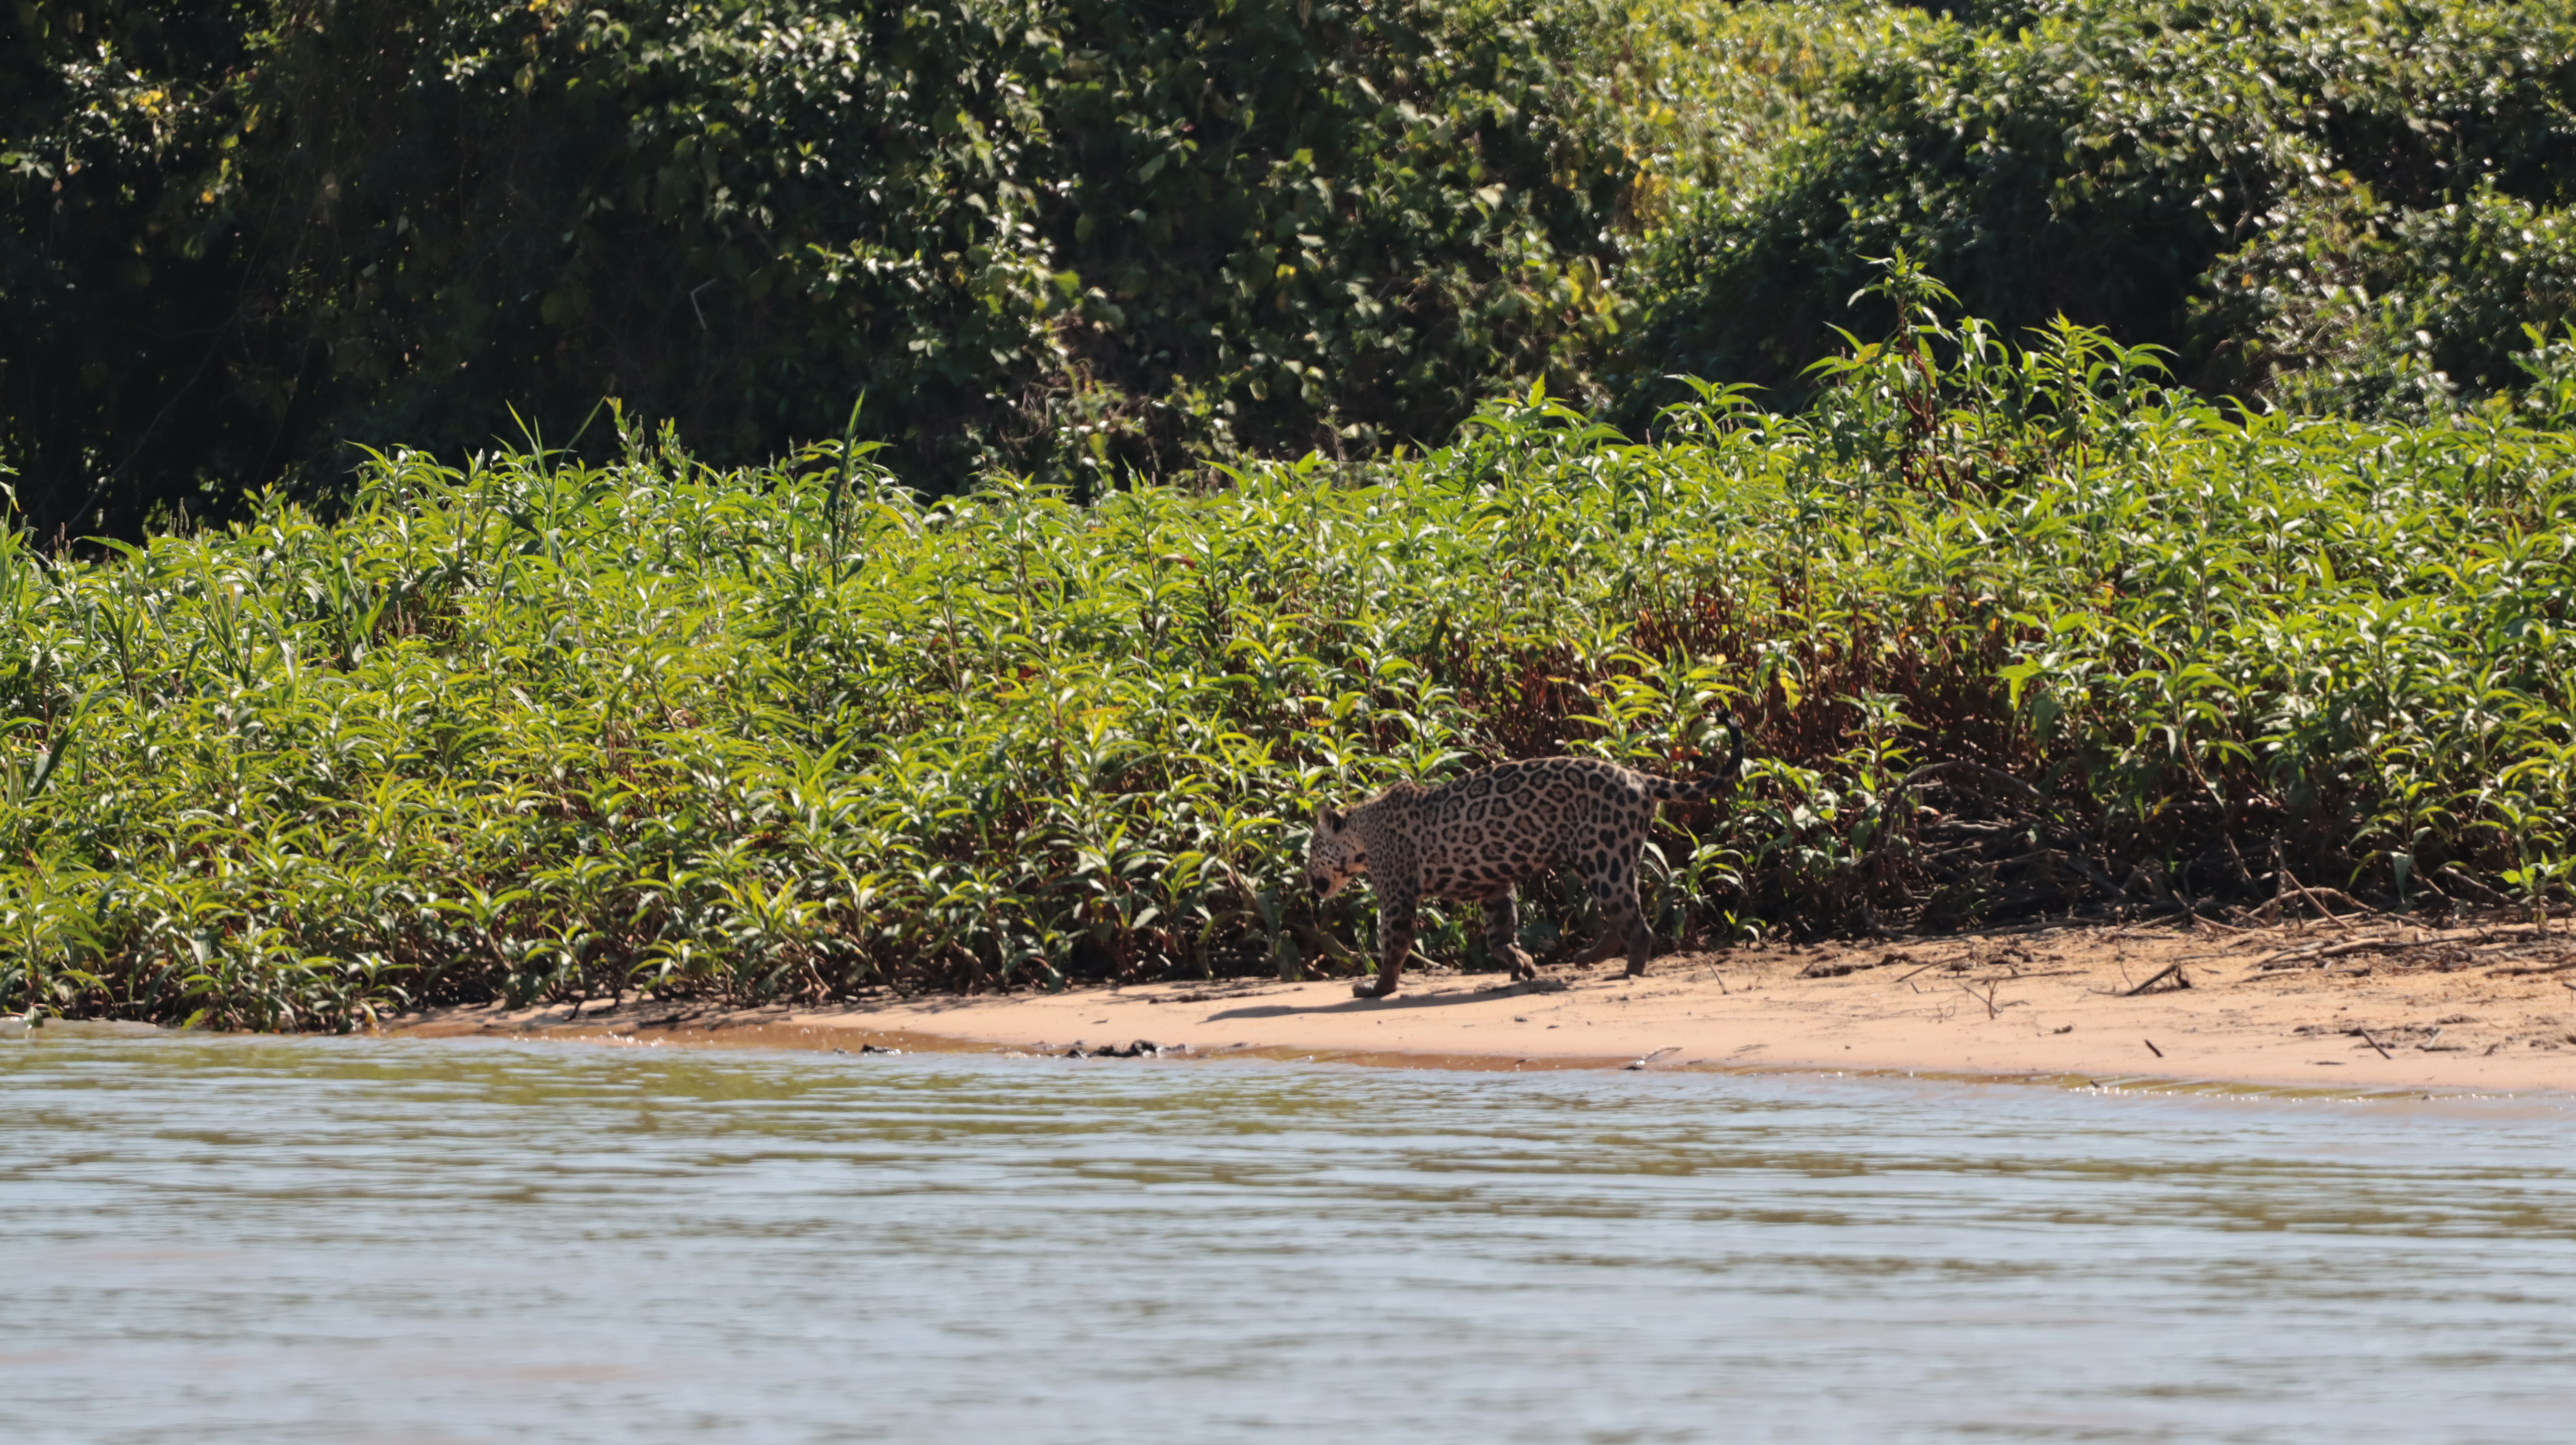
Jaguar: Marcela